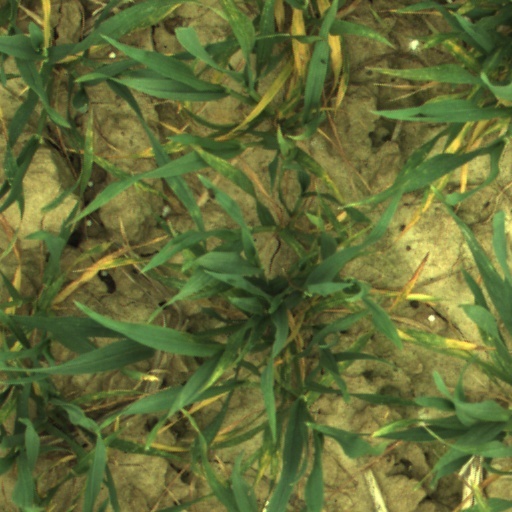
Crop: wheat